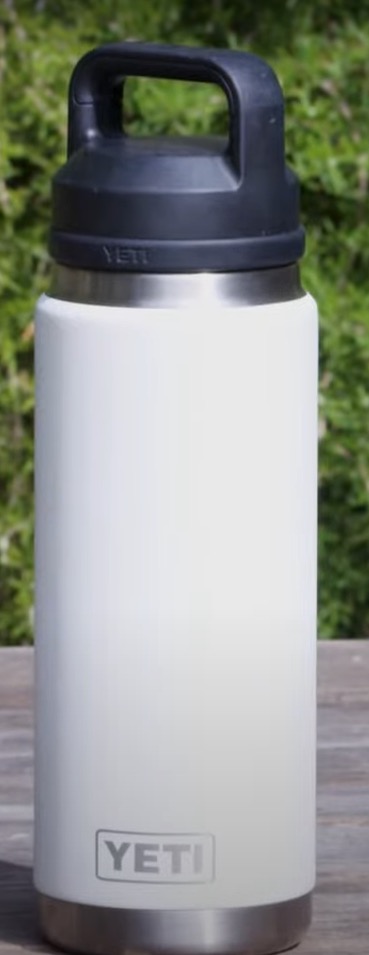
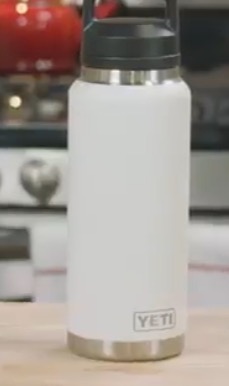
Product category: misc
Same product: yes